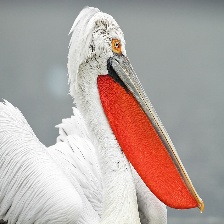
Species: DALMATIAN PELICAN
Scientific name: PELECANUS CRISPUS